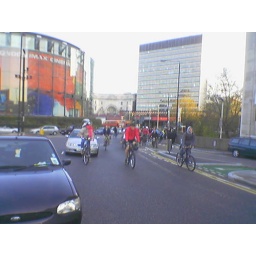
2 cars fail in their attempt to pretend to be bikes